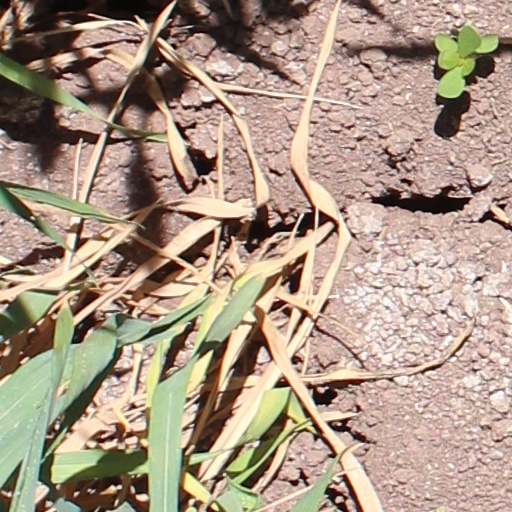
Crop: wheat